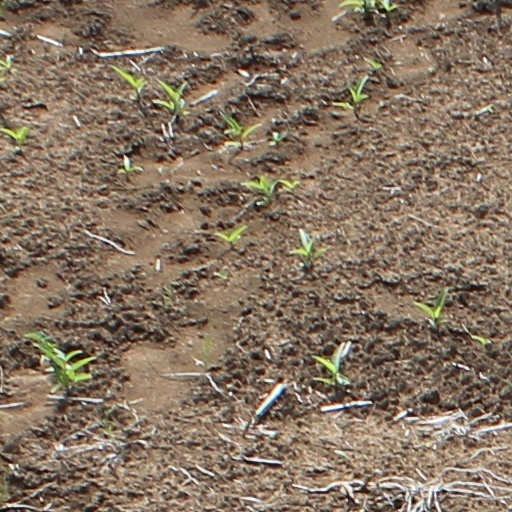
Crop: wheat